Kirsti Manninen

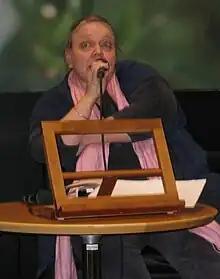
Kirsti Manninen at Helsinki Book Fair, 2009

Kirsti Marjatta Manninen (born 22 October 1952 in Seinäjoki) is a Finnish writer and screenwriter. She has produced over one hundred works under her own name as well as under her pen name Enni Mustonen.